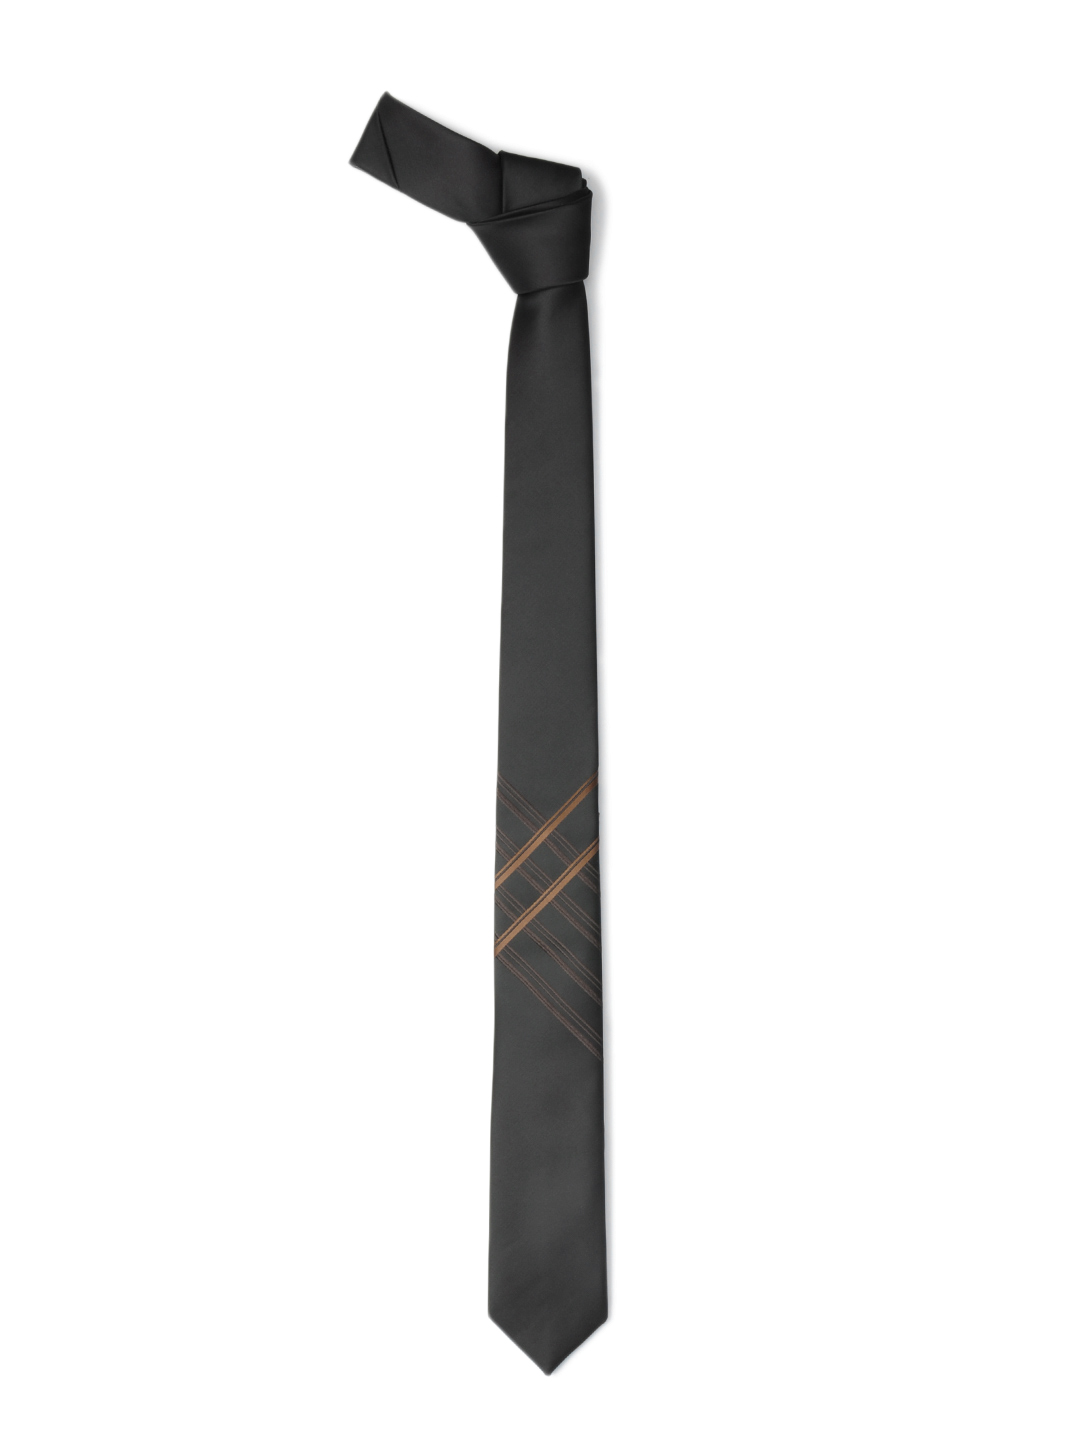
Parx Men Black Tie
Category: Accessories / Ties / Ties
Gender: Men
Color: Black
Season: Summer 2012
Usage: Formal